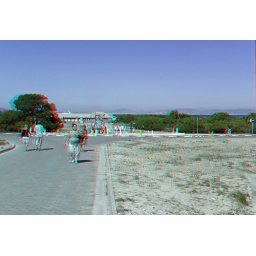
Robben Island in anaglyph 3D stereo red blue glasses to view